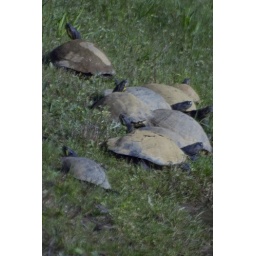
soon some of these girls will come to our yard and lay egss in the ground